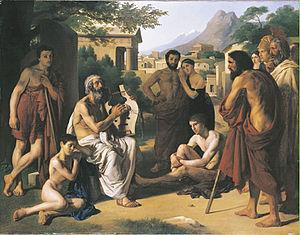
Paul Jourdy, Homère chantant ses vers, 1834, Paris, école nationale supérieure des Beaux-Arts
Cette page recense les lauréats du prix de Rome en peinture, récompense inaugurée en 1663, et de façon officielle en 1667, par l'Académie royale de peinture et de sculpture à Paris, et supprimée par une réforme, après 1968.
Paul Jourdy né le 17 décembre 1805 à Dijon et mort le 28 octobre 1856 à Paris est un peintre français.